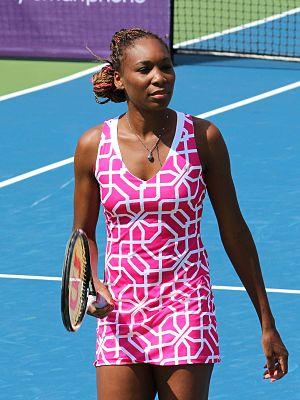
Venus Ebony Starr Williams, née le 17 juin 1980 à Lynwood, est une joueuse de tennis américaine, professionnelle sur le circuit WTA depuis 1994. Elle est la sœur aînée de Serena Williams.